Margaretha Cornelia Boellaard

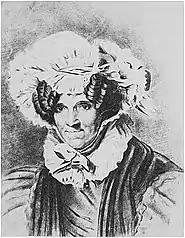
Margaretha Cornelia Boellaard (c.1825); by Pieter Christoffel Wonder

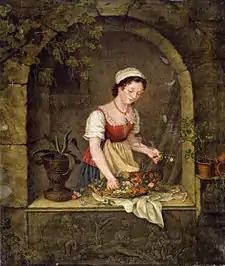
Girl with Flowers (1834)

Margaretha Cornelia Boellaard (9 February 1795, Utrecht – 5 November 1872, Utrecht) was a Dutch painter, lithographer and art collector.